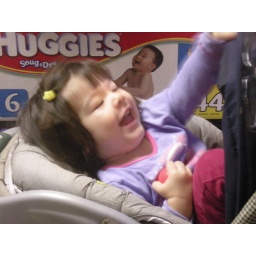
Brianna in a car seat